London Buses route 453

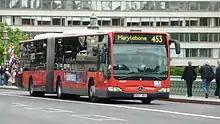
London General Mercedes-Benz O530G Citaro on Westminster Bridge in June 2009

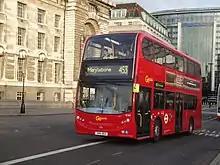
London GeneralAlexander Dennis Enviro400 in November 2011

Route 453 commenced operating on 15 March 2003 as part of a reorganisation of routes in preparation for the introduction of the London congestion charge. Operating between Deptford Bridge and Marylebone stations, it parallels route 53 as far as Lambeth North station. It was initially operated by Stagecoach London's Plumstead garage with Mercedes-Benz O530G articulated buses. Night route N453 was introduced at the same time.